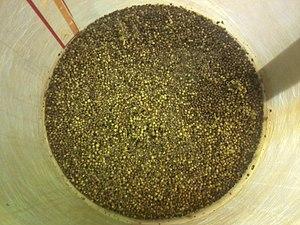
Macération pelliculaire de Chardonnay.
La macération pelliculaire est une opération de la vinification destinée à favoriser l'extraction des arômes et précurseurs d'arômes du raisin. Elle intervient dans l'élaboration du vin blanc et du vin rosé.